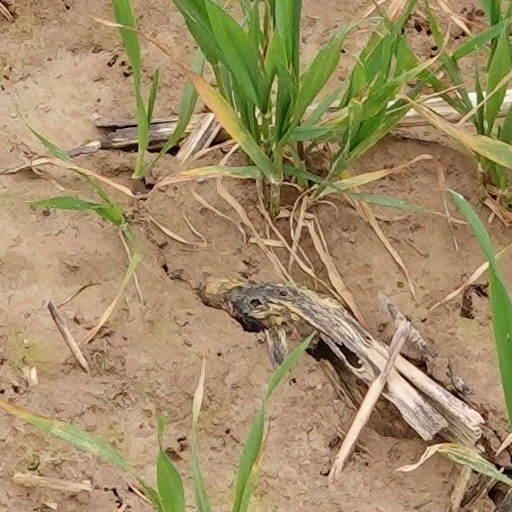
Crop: wheat